Salicornia quinqueflora

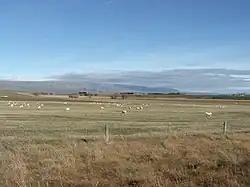
Maniototo Plain as unusual inland habitat for Glasswort

"Salicornia quinqueflora" has been found growing in inland regions of Central Otago, the Maniototo Plain. This is odd because of its liking for salty soils near coastal areas. The Maniototo plain has developed highly saline soils due to the extreme dryness of the area. As rocks erode, the soil became more and more salty, and there was not enough rain to wash the salt away. This left the soil salty enough to support the glasswort. As the seeds were transported into the area by birds, the plant began to grow in the inland region.